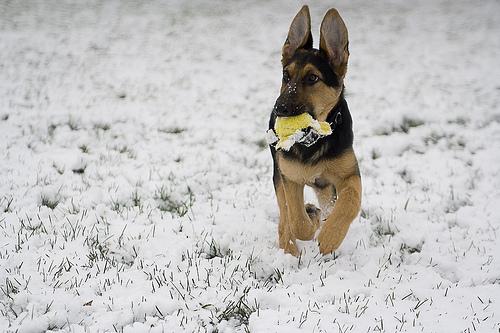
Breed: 211-n000018-German_shepherd